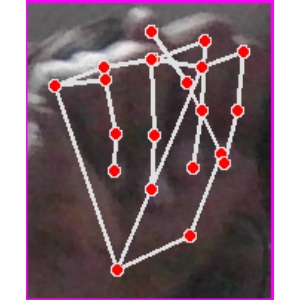
अक्षर: न